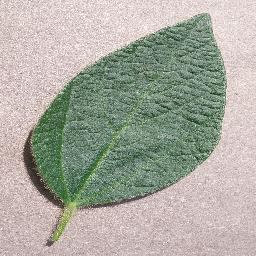
Label: Soybean___healthy